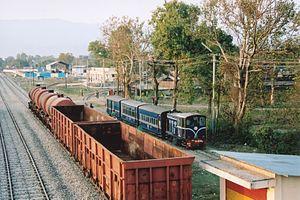
Le chemin de fer Darjeeling Himalayan Railway ou chemin de fer himalayen de Darjeeling — populariement appelé le Toy Train — est une ligne de chemin de fer qui relie Siliguri à Darjeeling, dans l'État indien du Bengale-Occidental. Construite de 1879 à 1881, elle est classée au patrimoine mondial de l'UNESCO. L'écartement des rails, de type 'voie étroite', est de deux pieds, soit 61 centimètres.